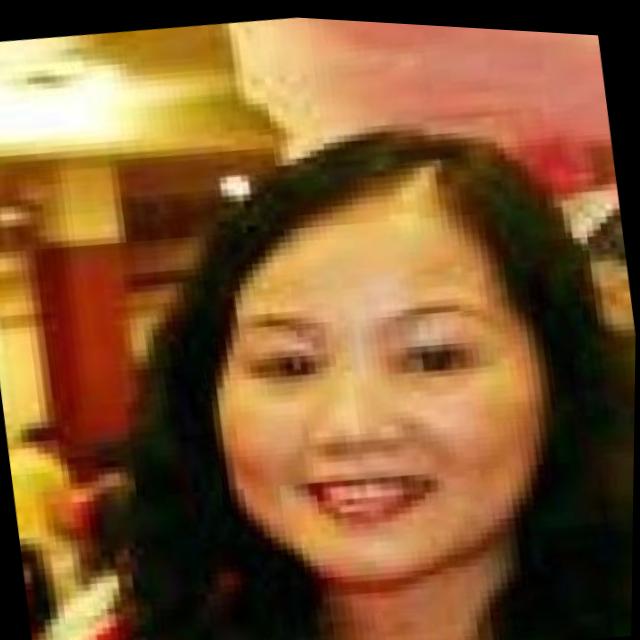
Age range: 45-64